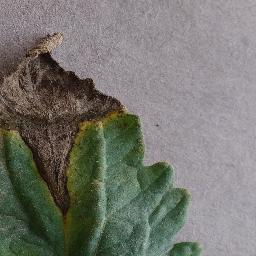
Label: Tomato___Early_blight